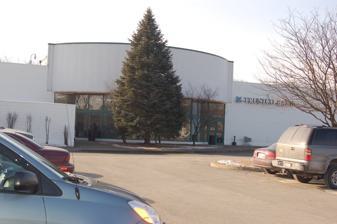
Building: Via Port Rotterdam
Country: United States of America
Year built: 1988
Shopping mall in New York, United States Via Port Rotterdam View of the Food Court Entrance Location Rotterdam, New York , United States Coordinates 42°48′32″N 73°59′17″W / 42.80889°N 73.98806°W / 42.80889; -73.98806 Opening date September 1, 1988 ; 36 years ago ( September 1, 1988 ) Management Via Properties Owner Via Properties No. of stores and services 36 No. of anchor tenants 5 (4 open, 1 vacant) Total retail floor area 900,000 sq ft (84,000 m 2 ) No. of floors 1 Public transit access CDTA bus: 354 Website viaportrotterdam .com Via Port Rotterdam , formerly Rotterdam Square , is a shopping mall located in Rotterdam, New York , United States . When it opened, the mall was originally called Rotterdam Square and owned by Wilmorite Properties (who also owned Wilton Mall in Wilton ) until 2005, when Wilmorite was acquired by The Macerich Company , who then took over ownership and management of most of their properties. The mall has an area of 900,000 square feet (84,000 m 2 ) on one level with 36 stores, a 450-seat food court as well as restaurants, an aquarium, entertainment center, and a seven-screen Sony-Loews Cineplex , now operated by Zurich Cinemas (independent company). The mall was purchased by Kohan Retail Investment Group in January 2014, and was later sold to Via Properties in June 2015. In 2016, Via Properties renamed the mall to Via Port Rotterdam. History The mall is situated on a site once owned by the Vedder Family . Harmen Albertse Vedder of Schenectady bought the land in 1672 and built a home on it. In 1832 Harmens' great-grandson Johannes sold it to Colonel Daniel David Schermerhorn Campbell, who constructed a 26-bedroom mansion on the site. At the time of construction, the area around the mall was a nature preserve, and environmental groups were concerned that the building of the mall would endanger wildlife and pollute the wet lands on the opposite side of Route 337, now the Great Flats Nature Trail and Preserve. Mike Kohan bought the mall from Macerich in January 2014 for $8.5 million. In January 2015, Macy's , originally Hess's and later Filene's , announced that its store would be closing as part of a plan to close 14 stores nationwide. The space is now the location of a NYS taxation call center. On February 12, 2015, local power company National Grid disconnected electric service due to a rumored $300,000.00 unpaid utility bill. The service was turned back on the next day. In June 2015, the mall was sold for $9.25 million to Via Properties, which renamed the mall to Viaport Rotterdam in 2016. They plan to invest $10 million into mall improvements, including exterior upgrades, a 25,000-square-foot (2,300 m 2 ) aquarium, and a nearly 30,000 sq ft (2,800 m 2 ) entertainment center with a bowling alley, sports bar, restaurant, and arcade. On April 21, 2016, it was announced that Sears would also be closing as part of a plan to close 78 stores nationwide. The store closed in July 2016. On October 15, 2018, Sears Holdings announced that Kmart would be closing as well in December 2018 as part of a plan to close 142 stores nationwide which left the mall with no anchor stores left. As of January 2019, only several in-line tenants are remaining in Via Port Rotterdam as well as a call center for the New York State Department of Taxation and Finance . On August 4, 2024, a section of the mall flooded due to a tank in the VIA Aquarium bursting, covering most of the aquarium area in an inch of water and temporarily closing the aquarium down for the time being. Carousel The carousel in the food court From 1988 until January 2007, Rotterdam Square featured a full-size Italian carousel in the food court. The management sold the carousel in late 2006 and in January 2007 it was dismantled and removed. The Carousel is currently operating at Southland Mall (Miami) . Graveyard The mall features a graveyard within the complex. Located in a corner between the food court entrance and the front side entrance, the graveyard is the family cemetery of the Vedder Family dating back to around 1715. Theater A basic mall-based theater that was previously part of the Sony-Loews Cineplex (and then AMC) circuit. The theater was initially a six-screen cinema and is now operated by an independently owned theater company named Zurich Cinemas. The theater added a 7th screen and has been refitted with stadium seating, and digital projectors along with 3D capabilities. They also have some D-BOX seats. Gallery Entrance off West Campbell Road Great Flats entrance; the mall entrance can just be seen in the right hand background View of the graves The location of the graveyard Inscription in the graveyard References